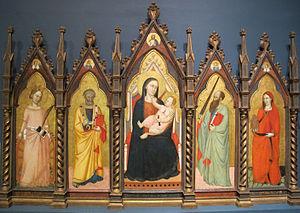
Le Maître des Effigies dominicaines est un peintre et enlumineur florentin du Trecento, un maître anonyme, actif de 1325 à 1355, nommé ainsi pour des œuvres de facture gothique d'effigies dominicaines d'un panneau de la Basilique Santa Maria Novella à Florence.